Papain

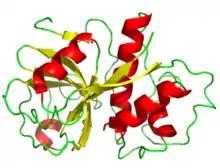
Papain from "Carica papaya"

Papain, also known as papaya proteinase I, is a cysteine protease enzyme present in papaya ("Carica papaya") and mountain papaya ("Vasconcellea cundinamarcensis"). It is the namesake member of the papain-like protease family.